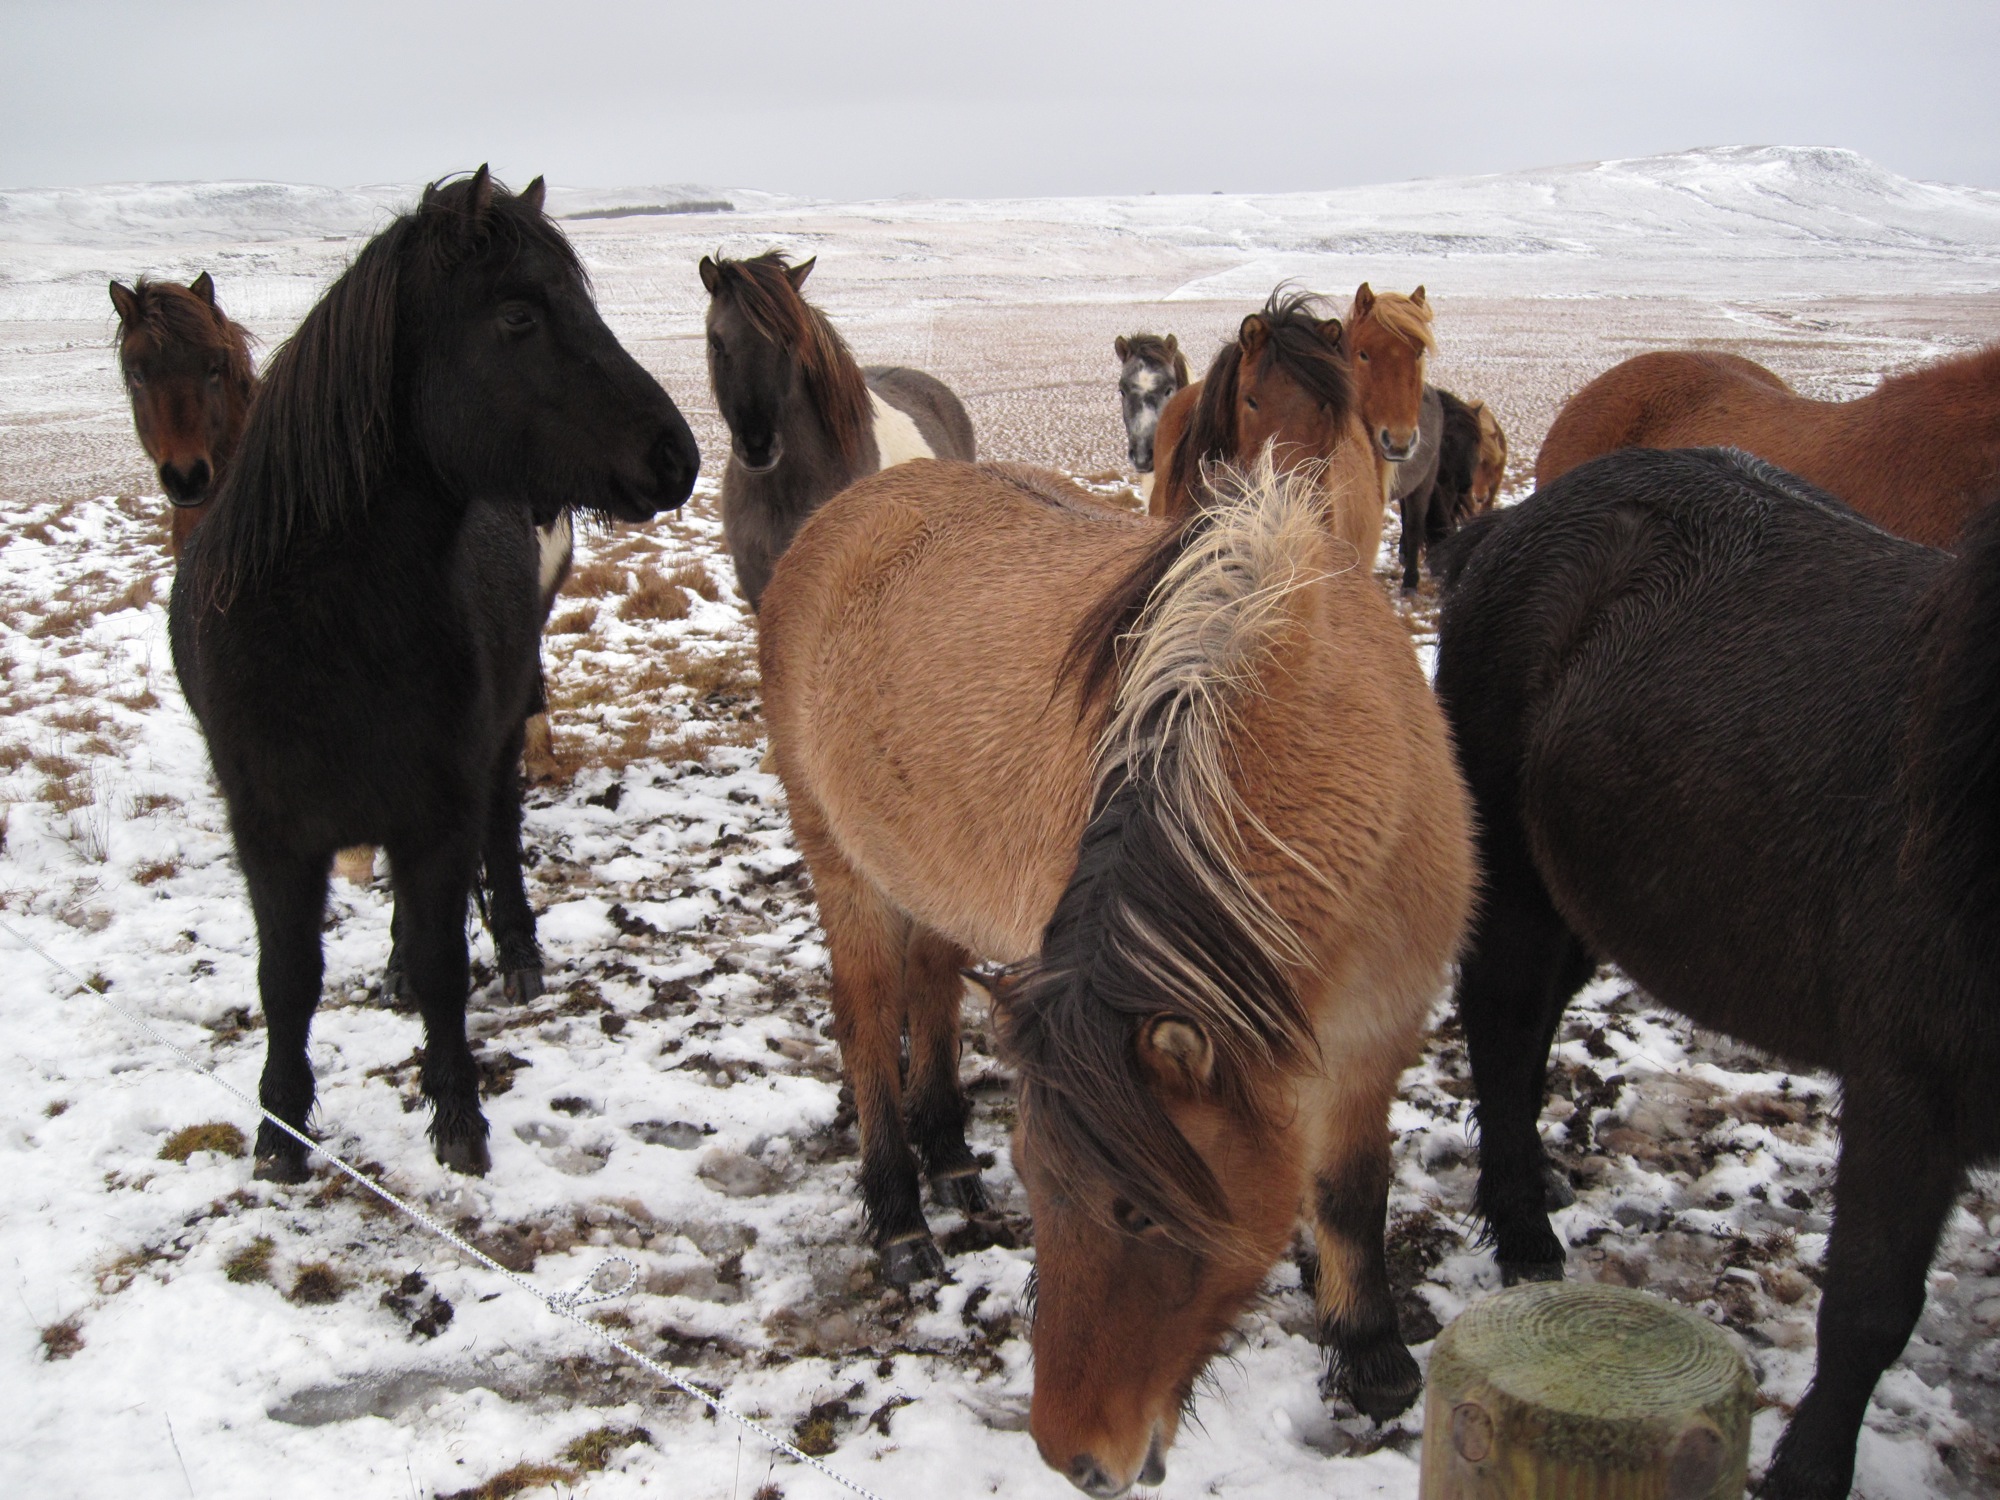
snow, winter, herd, horse, weather, mammal, iceland, season, fauna, vertebrate, mare, pack animal, horse like mammal, mustang horse